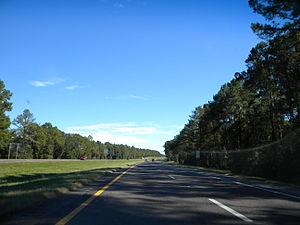
L'Interstate 10 est une autoroute inter-États située dans le Sud des États-Unis. Elle commence sur la Côte Ouest à la California State Route 1, à Santa Monica en Californie, et finit à l'Interstate 95, à Jacksonville en Floride.